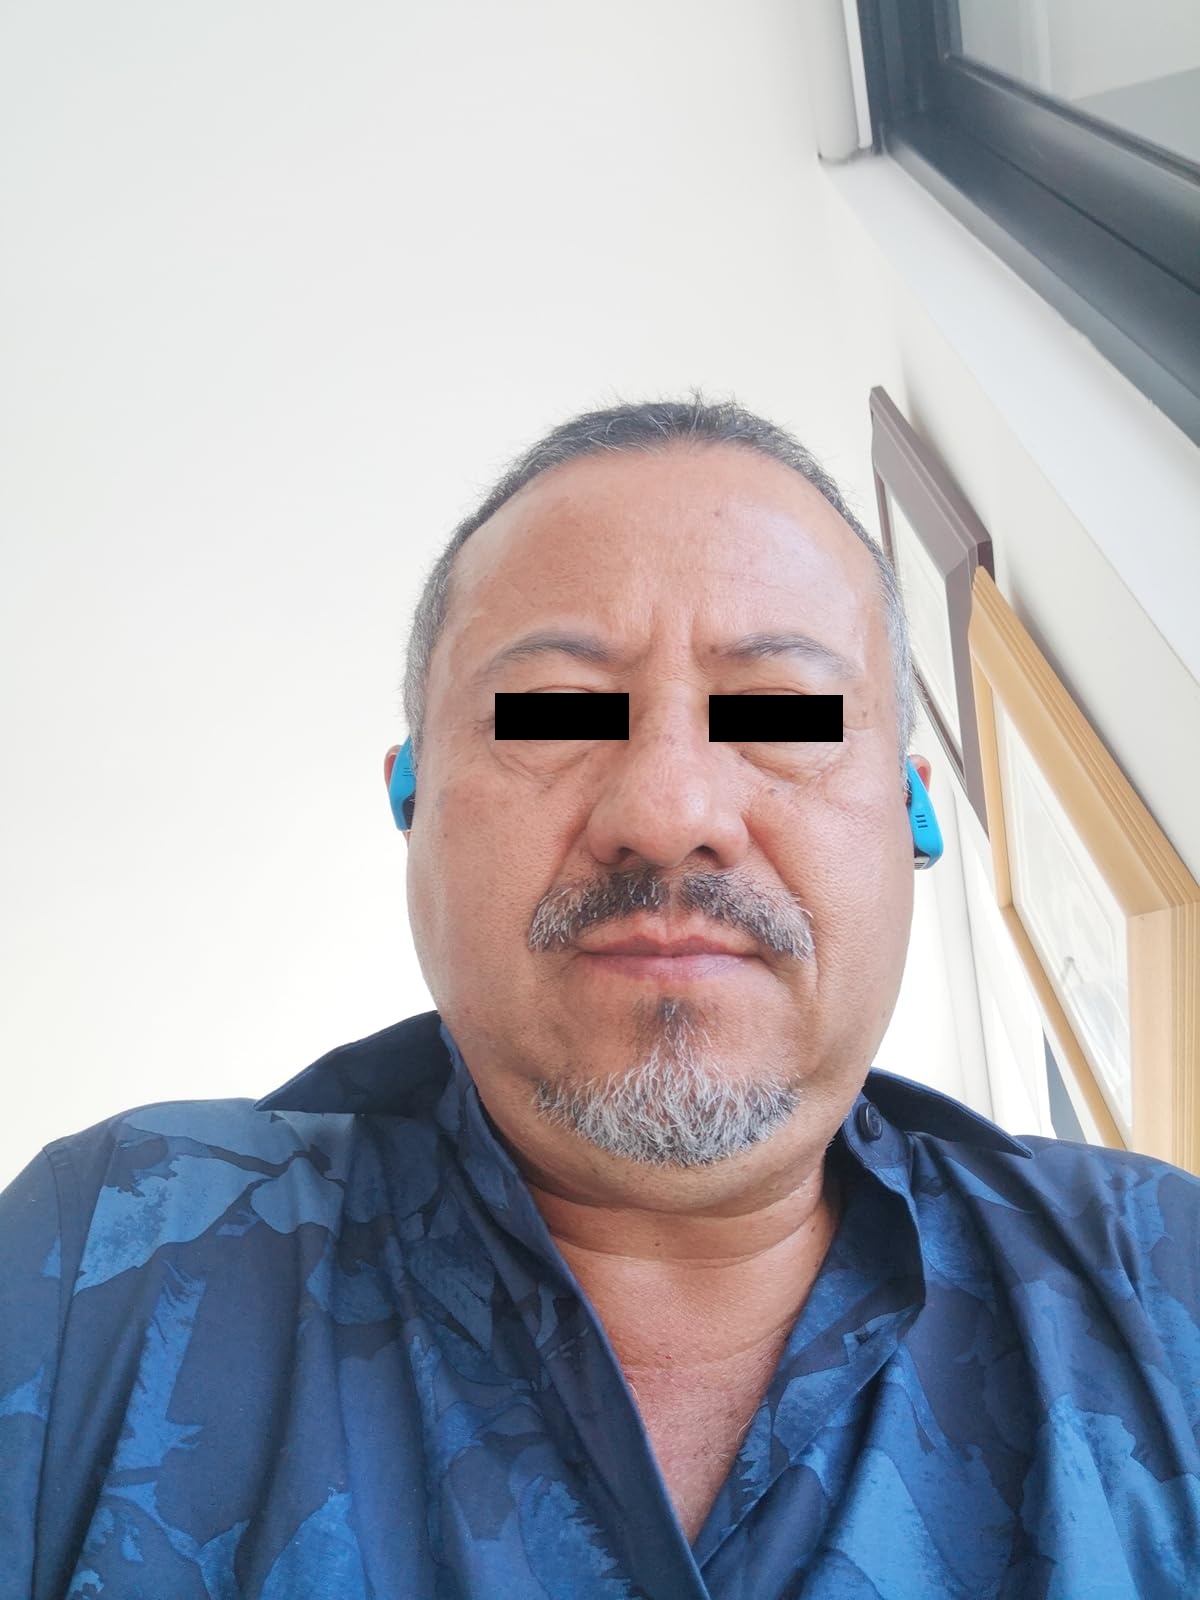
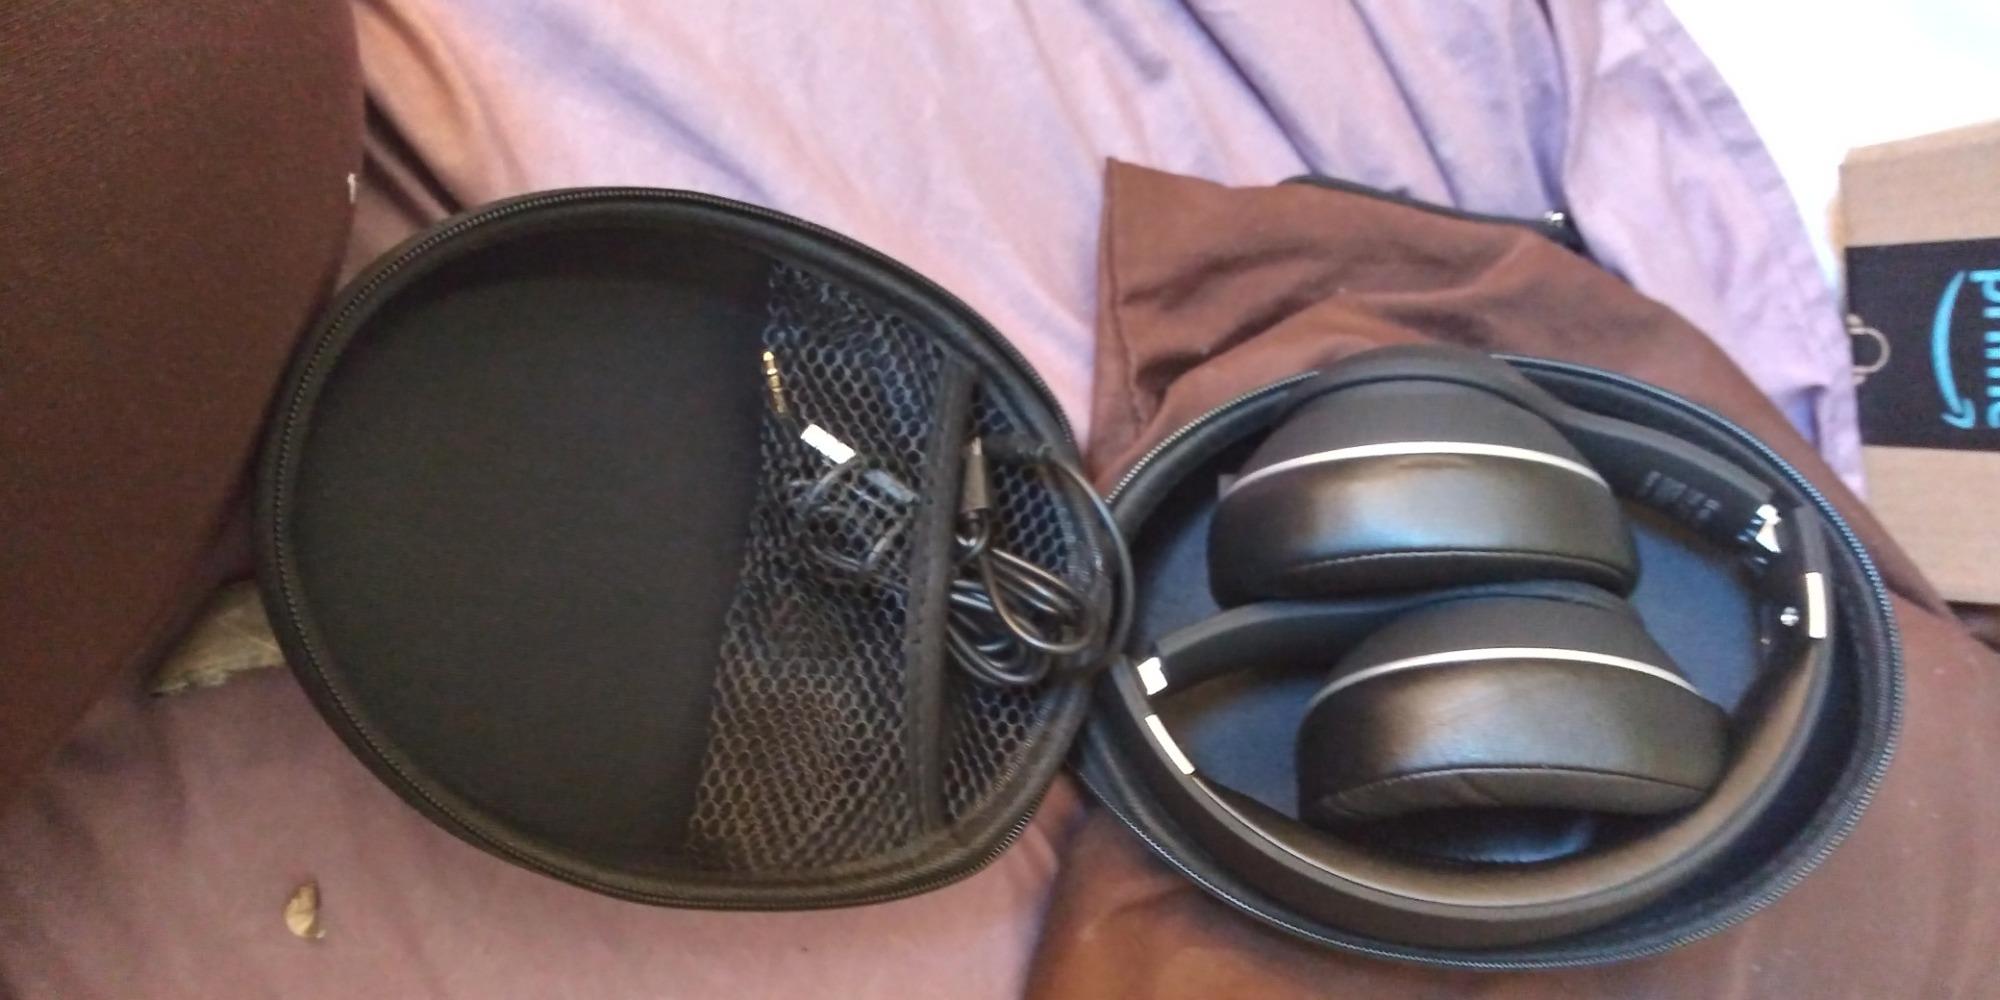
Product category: headphones
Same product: no